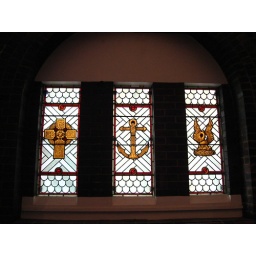
Stained glass windows at St Andrew's Uniting Church in Brisbane.Australia Trip; August 4-10, 2007.(Canon IXY 800IS compact digital)